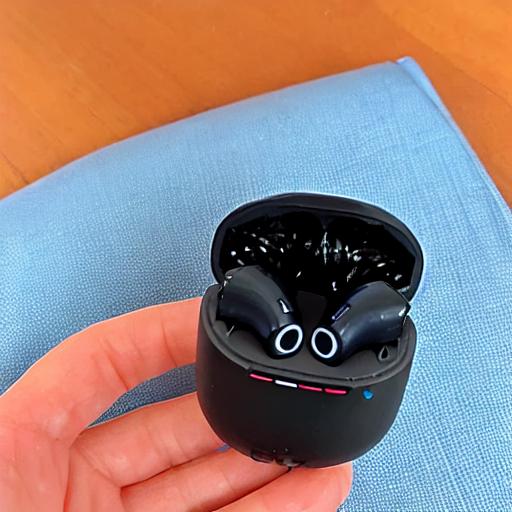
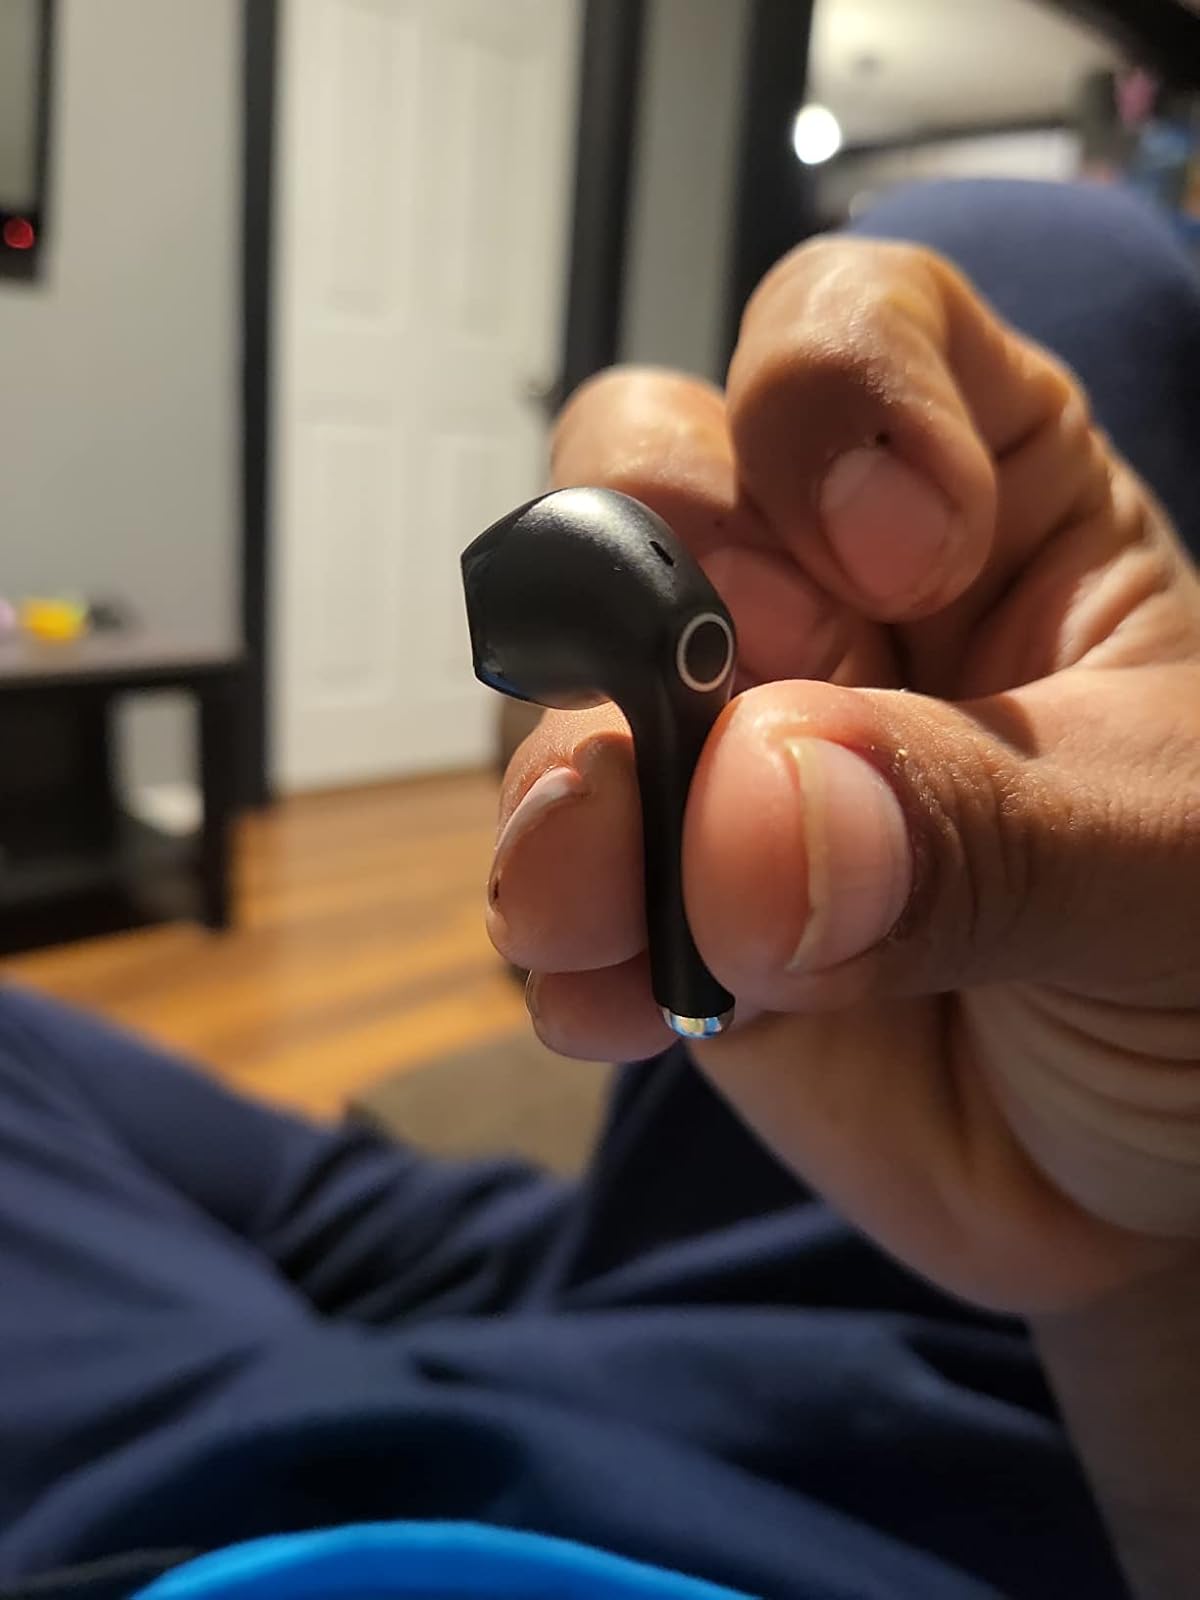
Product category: earbuds
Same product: no